Potanga

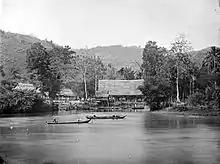
Potanga, Gorontalo, Sulawesi

Potanga is a village in Boliyohuto district, Gorontalo Regency, Gorontalo Province, Indonesia.